Trebbin

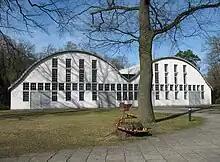
Church in Blankensee

Trebbin (Polish "Trzebin") is a town in the Teltow-Fläming district of Brandenburg, Germany. It is situated on the river Nuthe, 14 km north of Luckenwalde, and 36 km southwest of Berlin (centre).